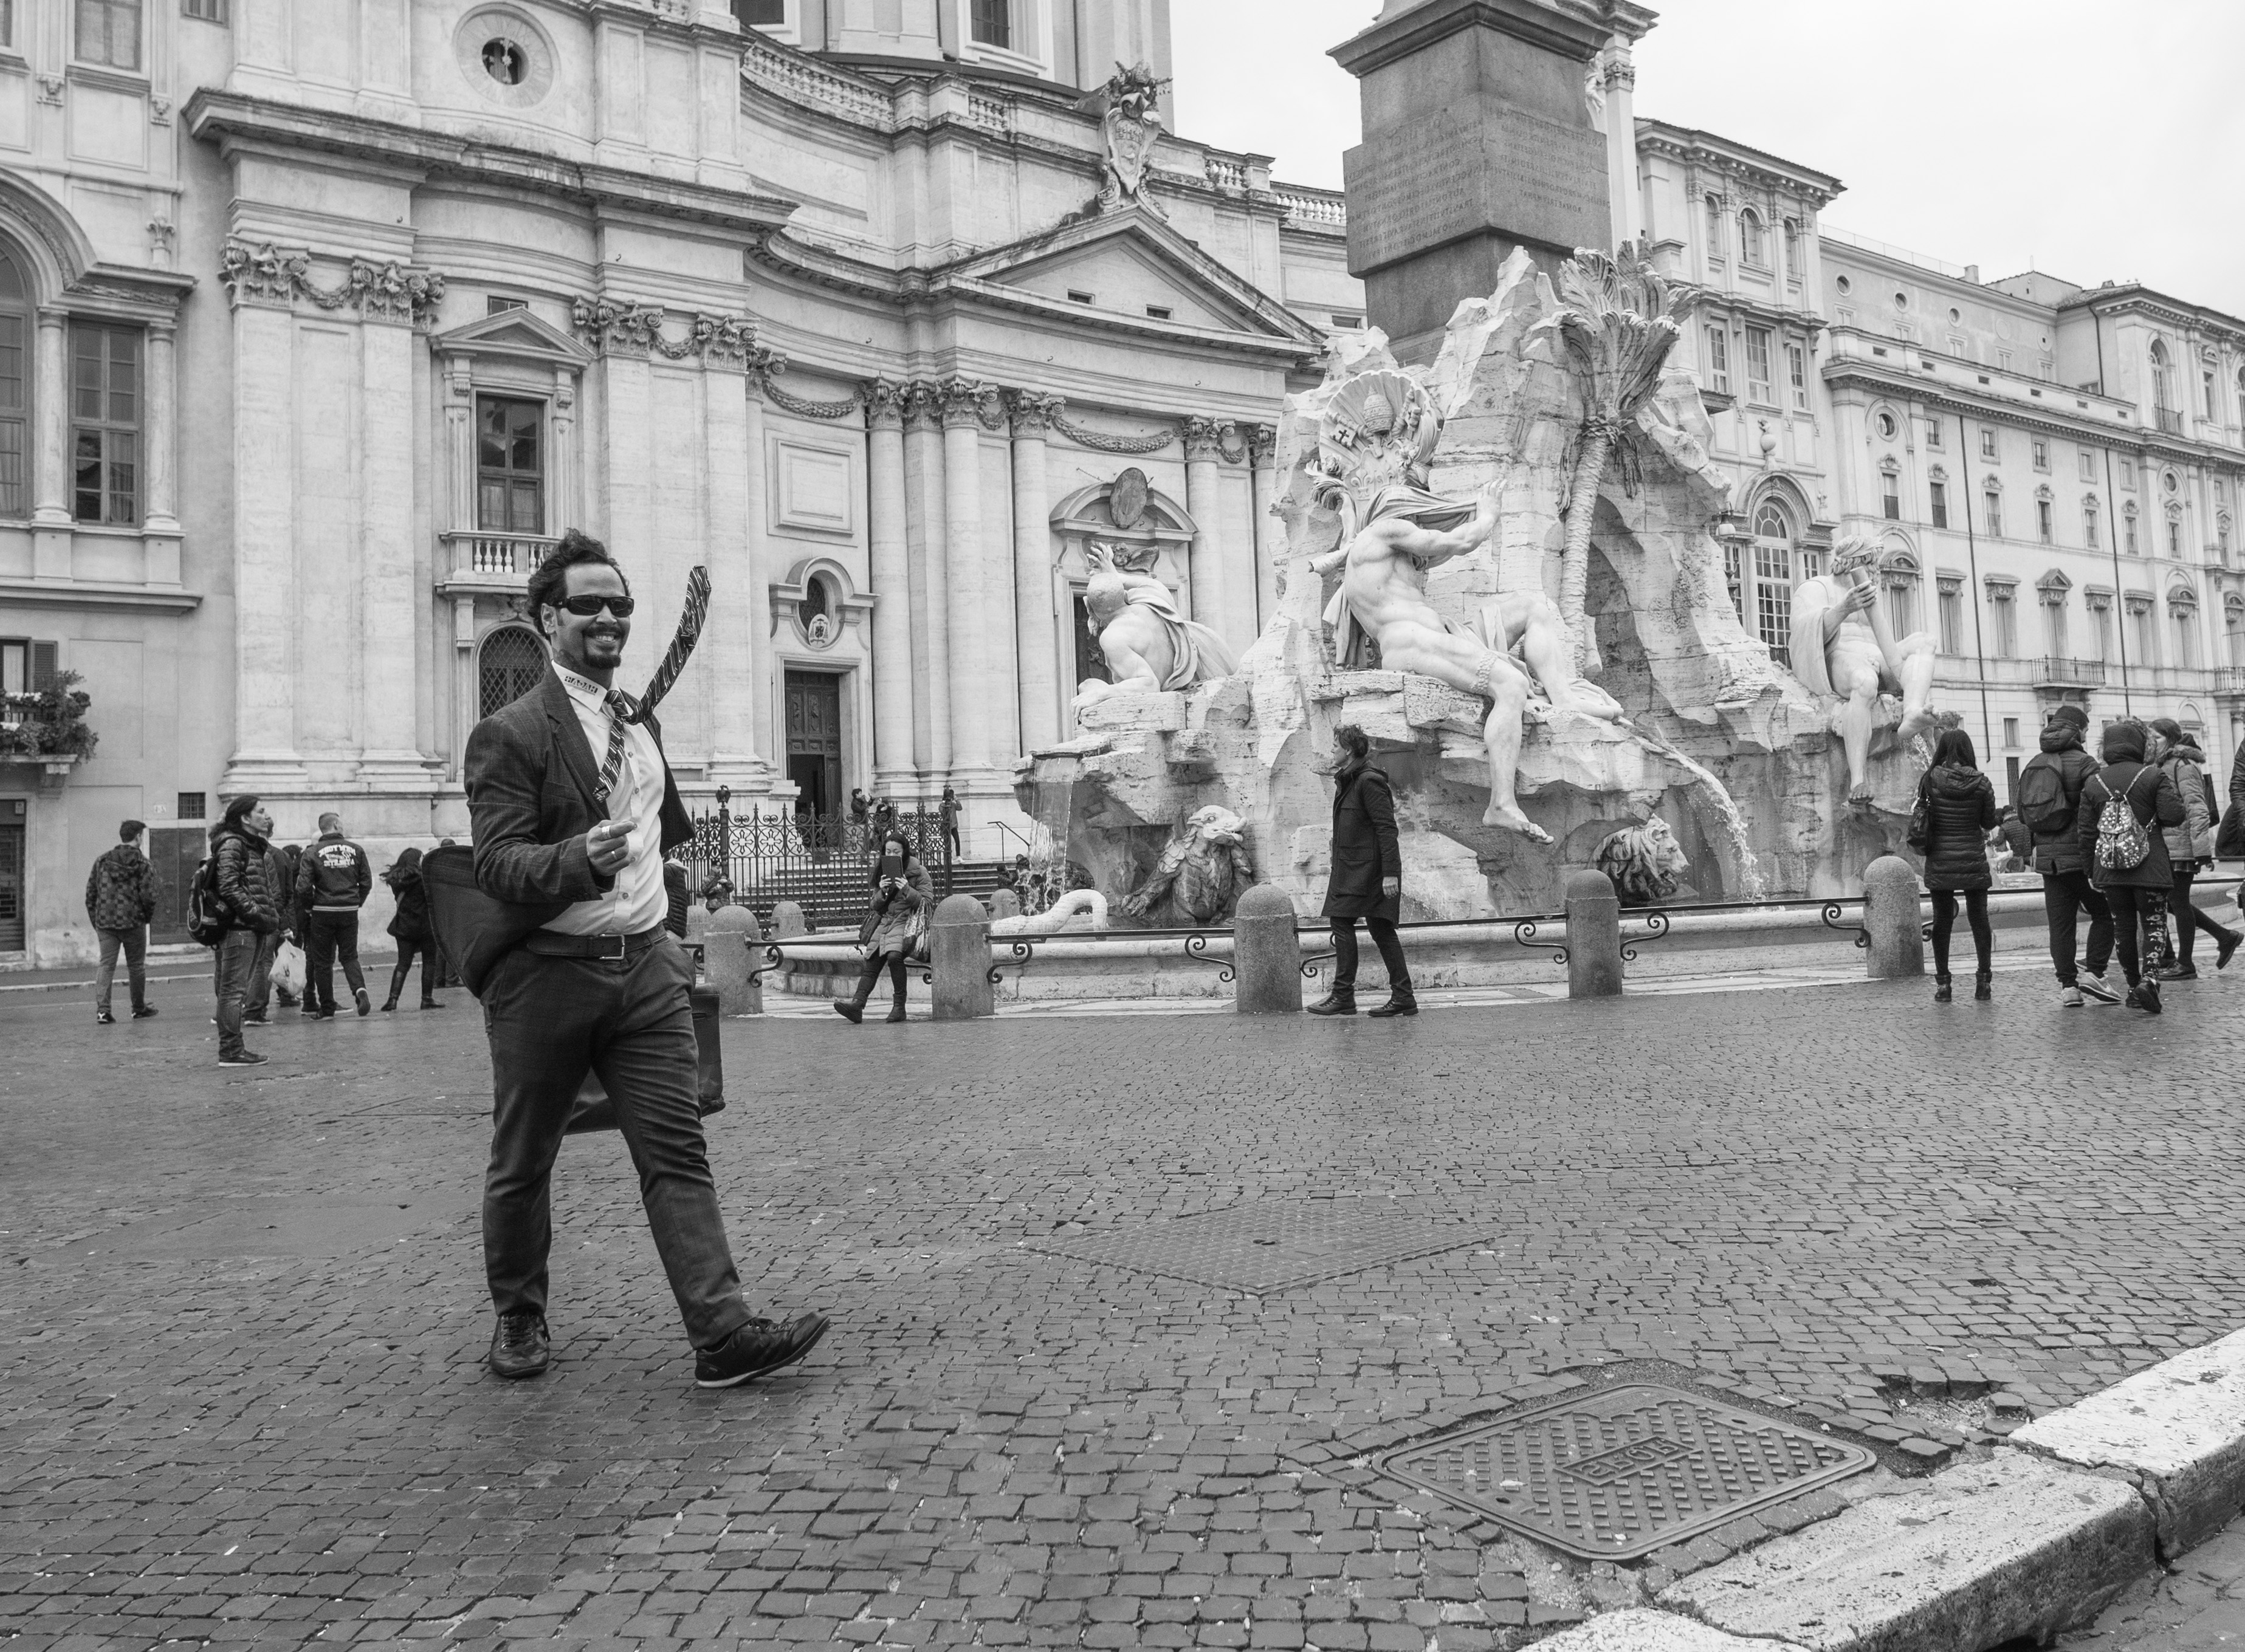
man, pedestrian, black and white, people, road, street, photography, crowd, statue, monochrome, bw, art, fun, infrastructure, photograph, funny, sw, mann, monochrome photography